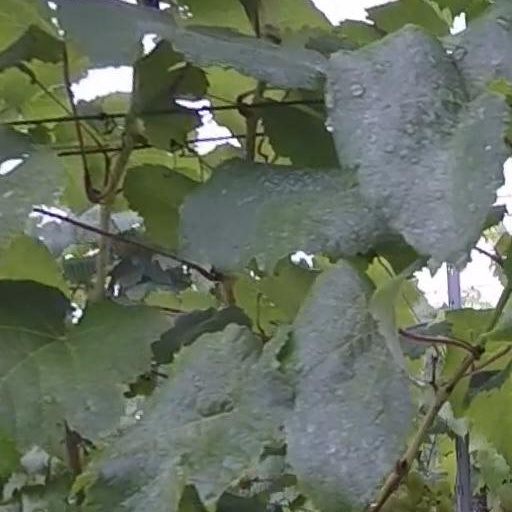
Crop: grape